Stephens Lake Park

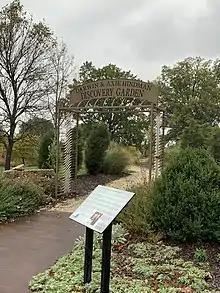

The northern section of the park contains a garden called Darwin and Axie Hindman Discovery Garden, it was built to honor Darwin Hindman and Axie Hindman.